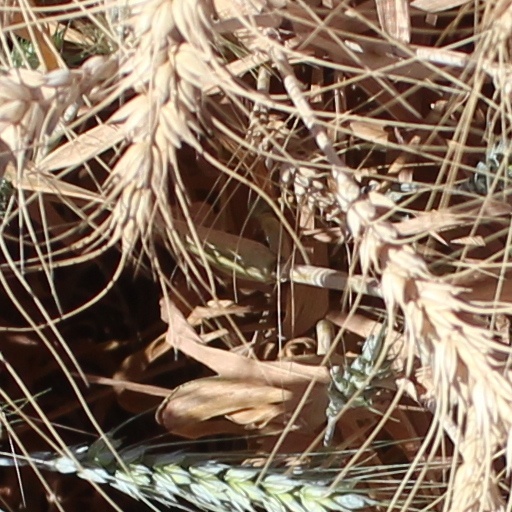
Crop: wheat